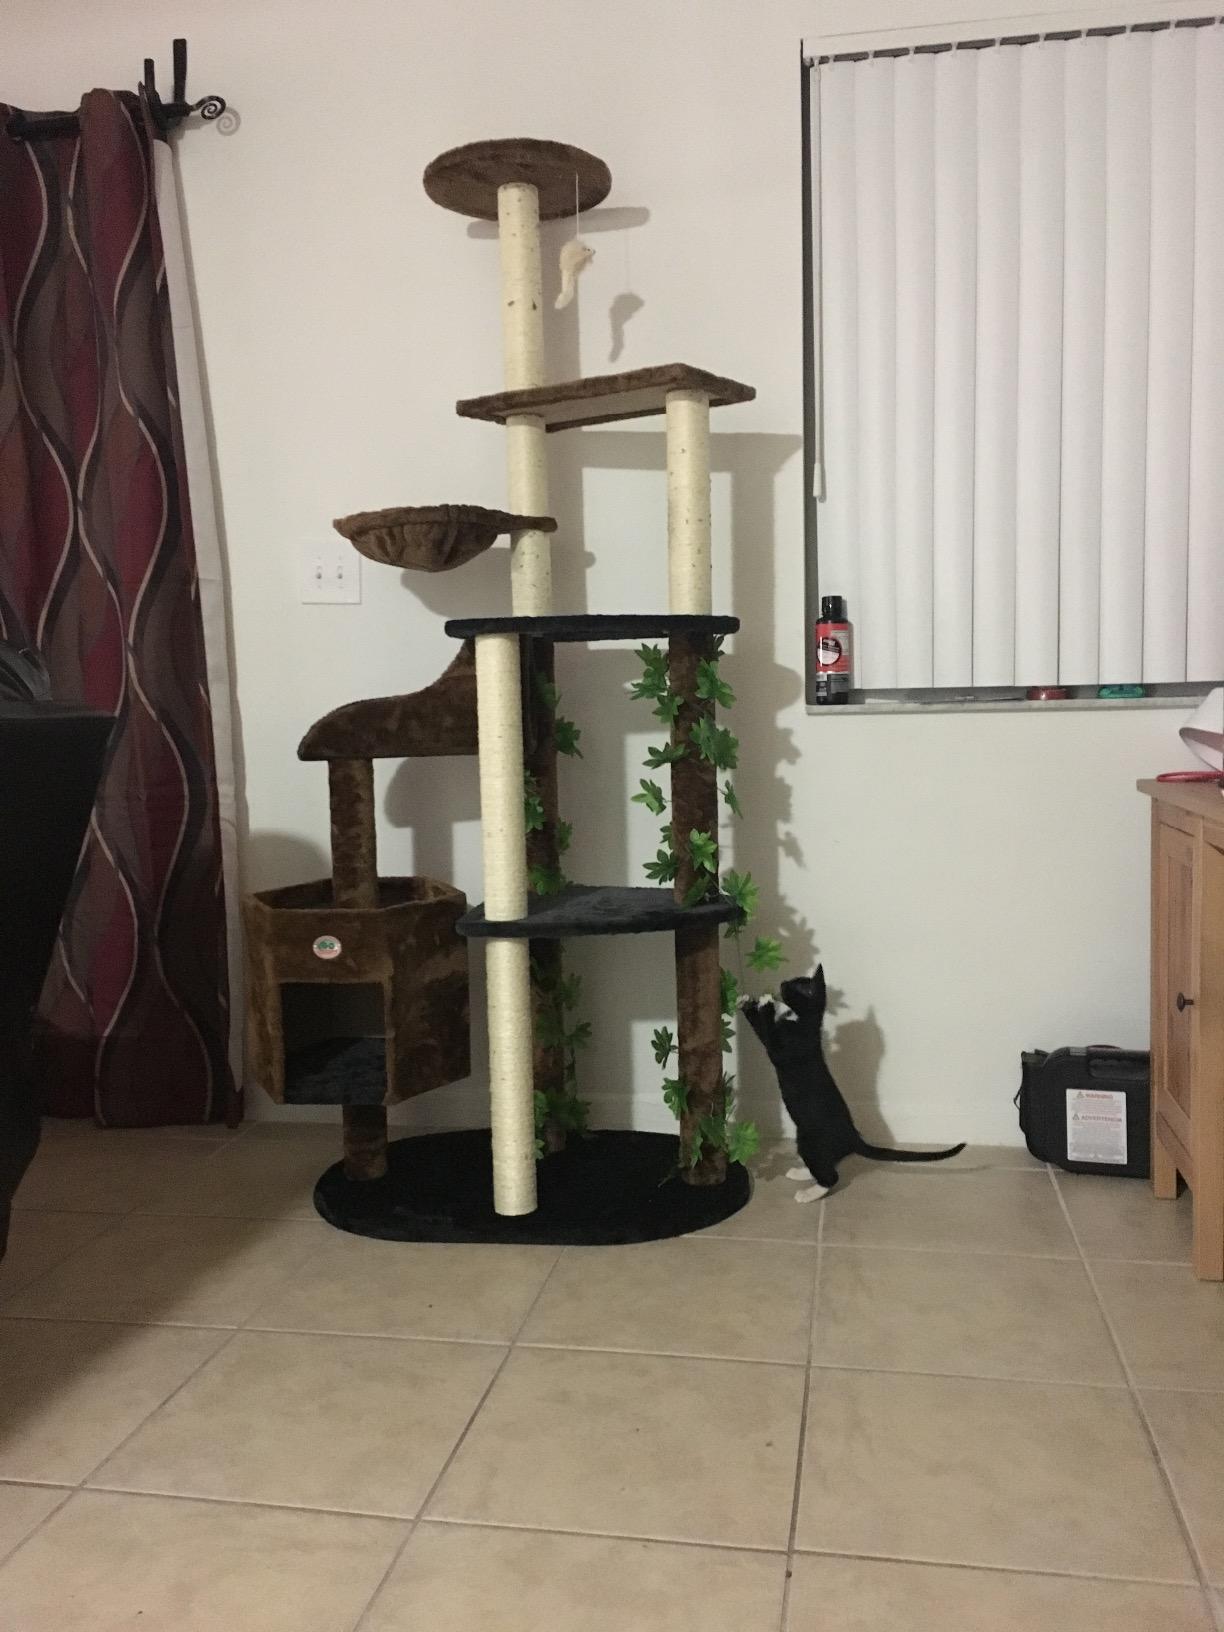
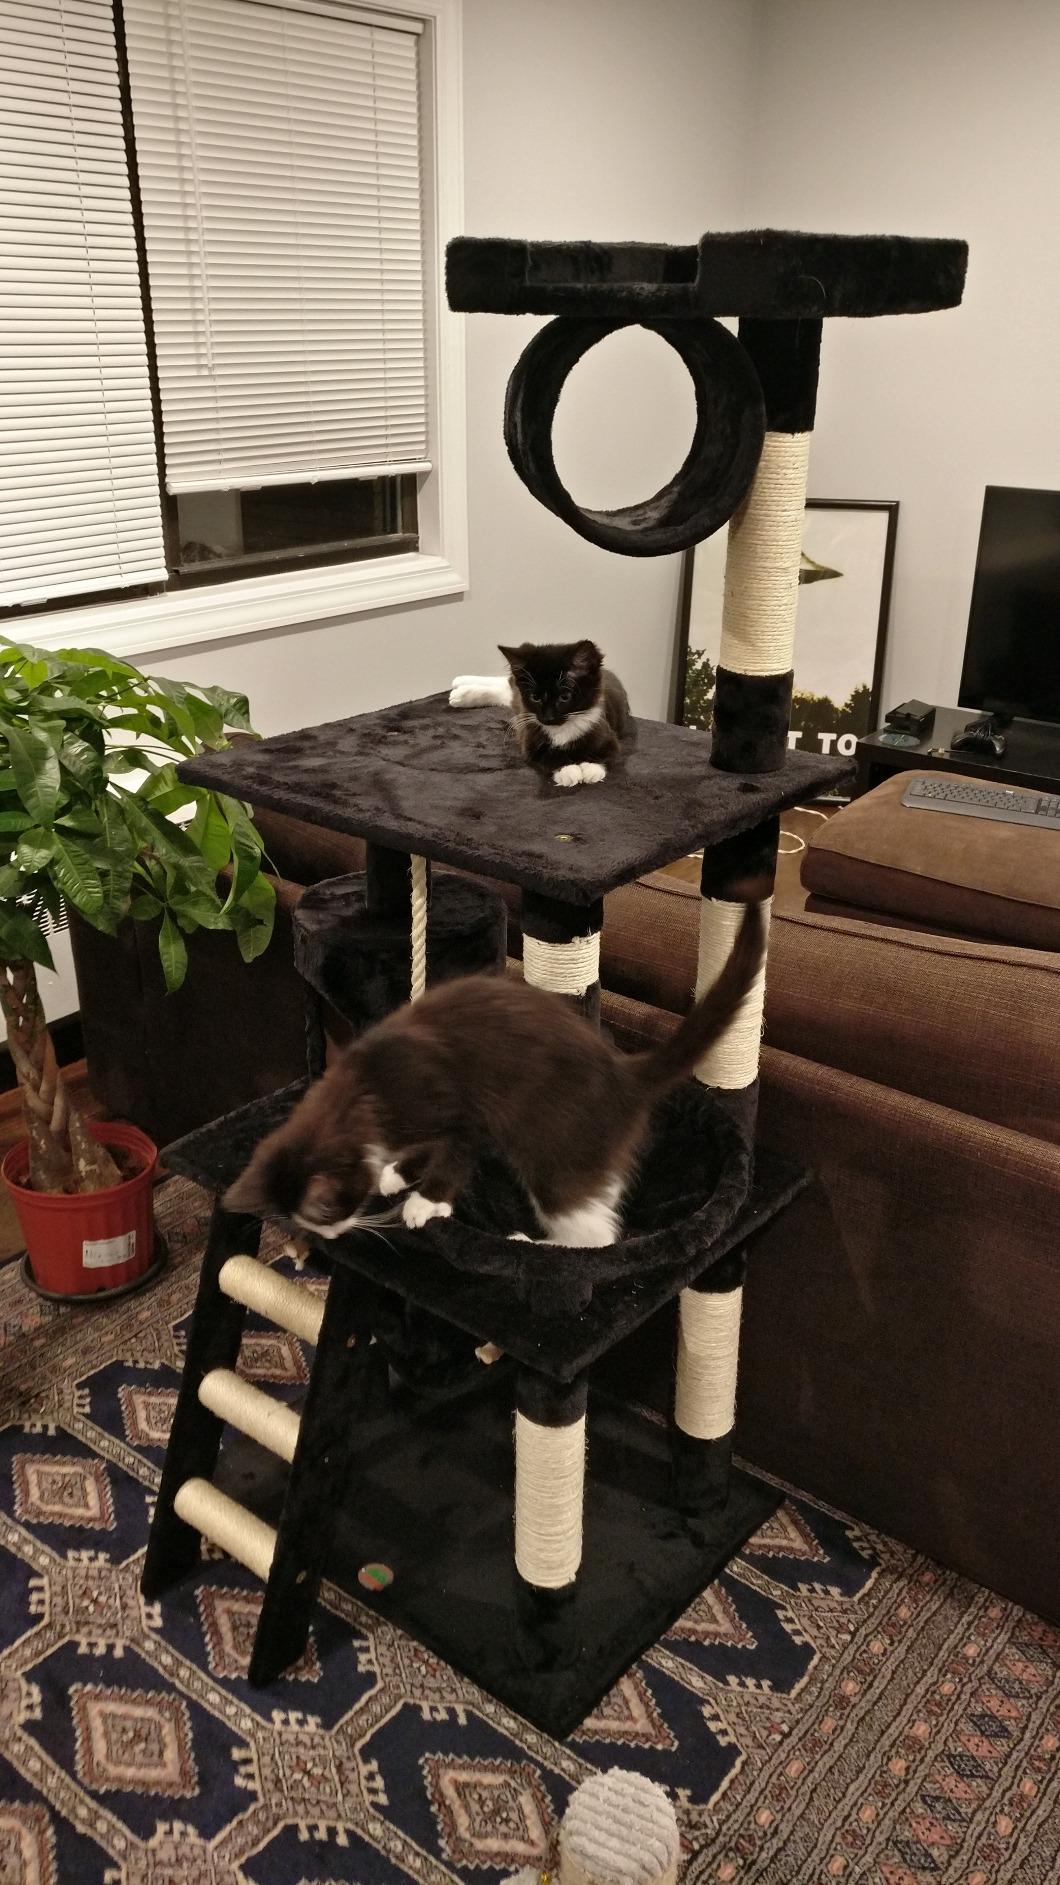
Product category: items_cat tree
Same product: no